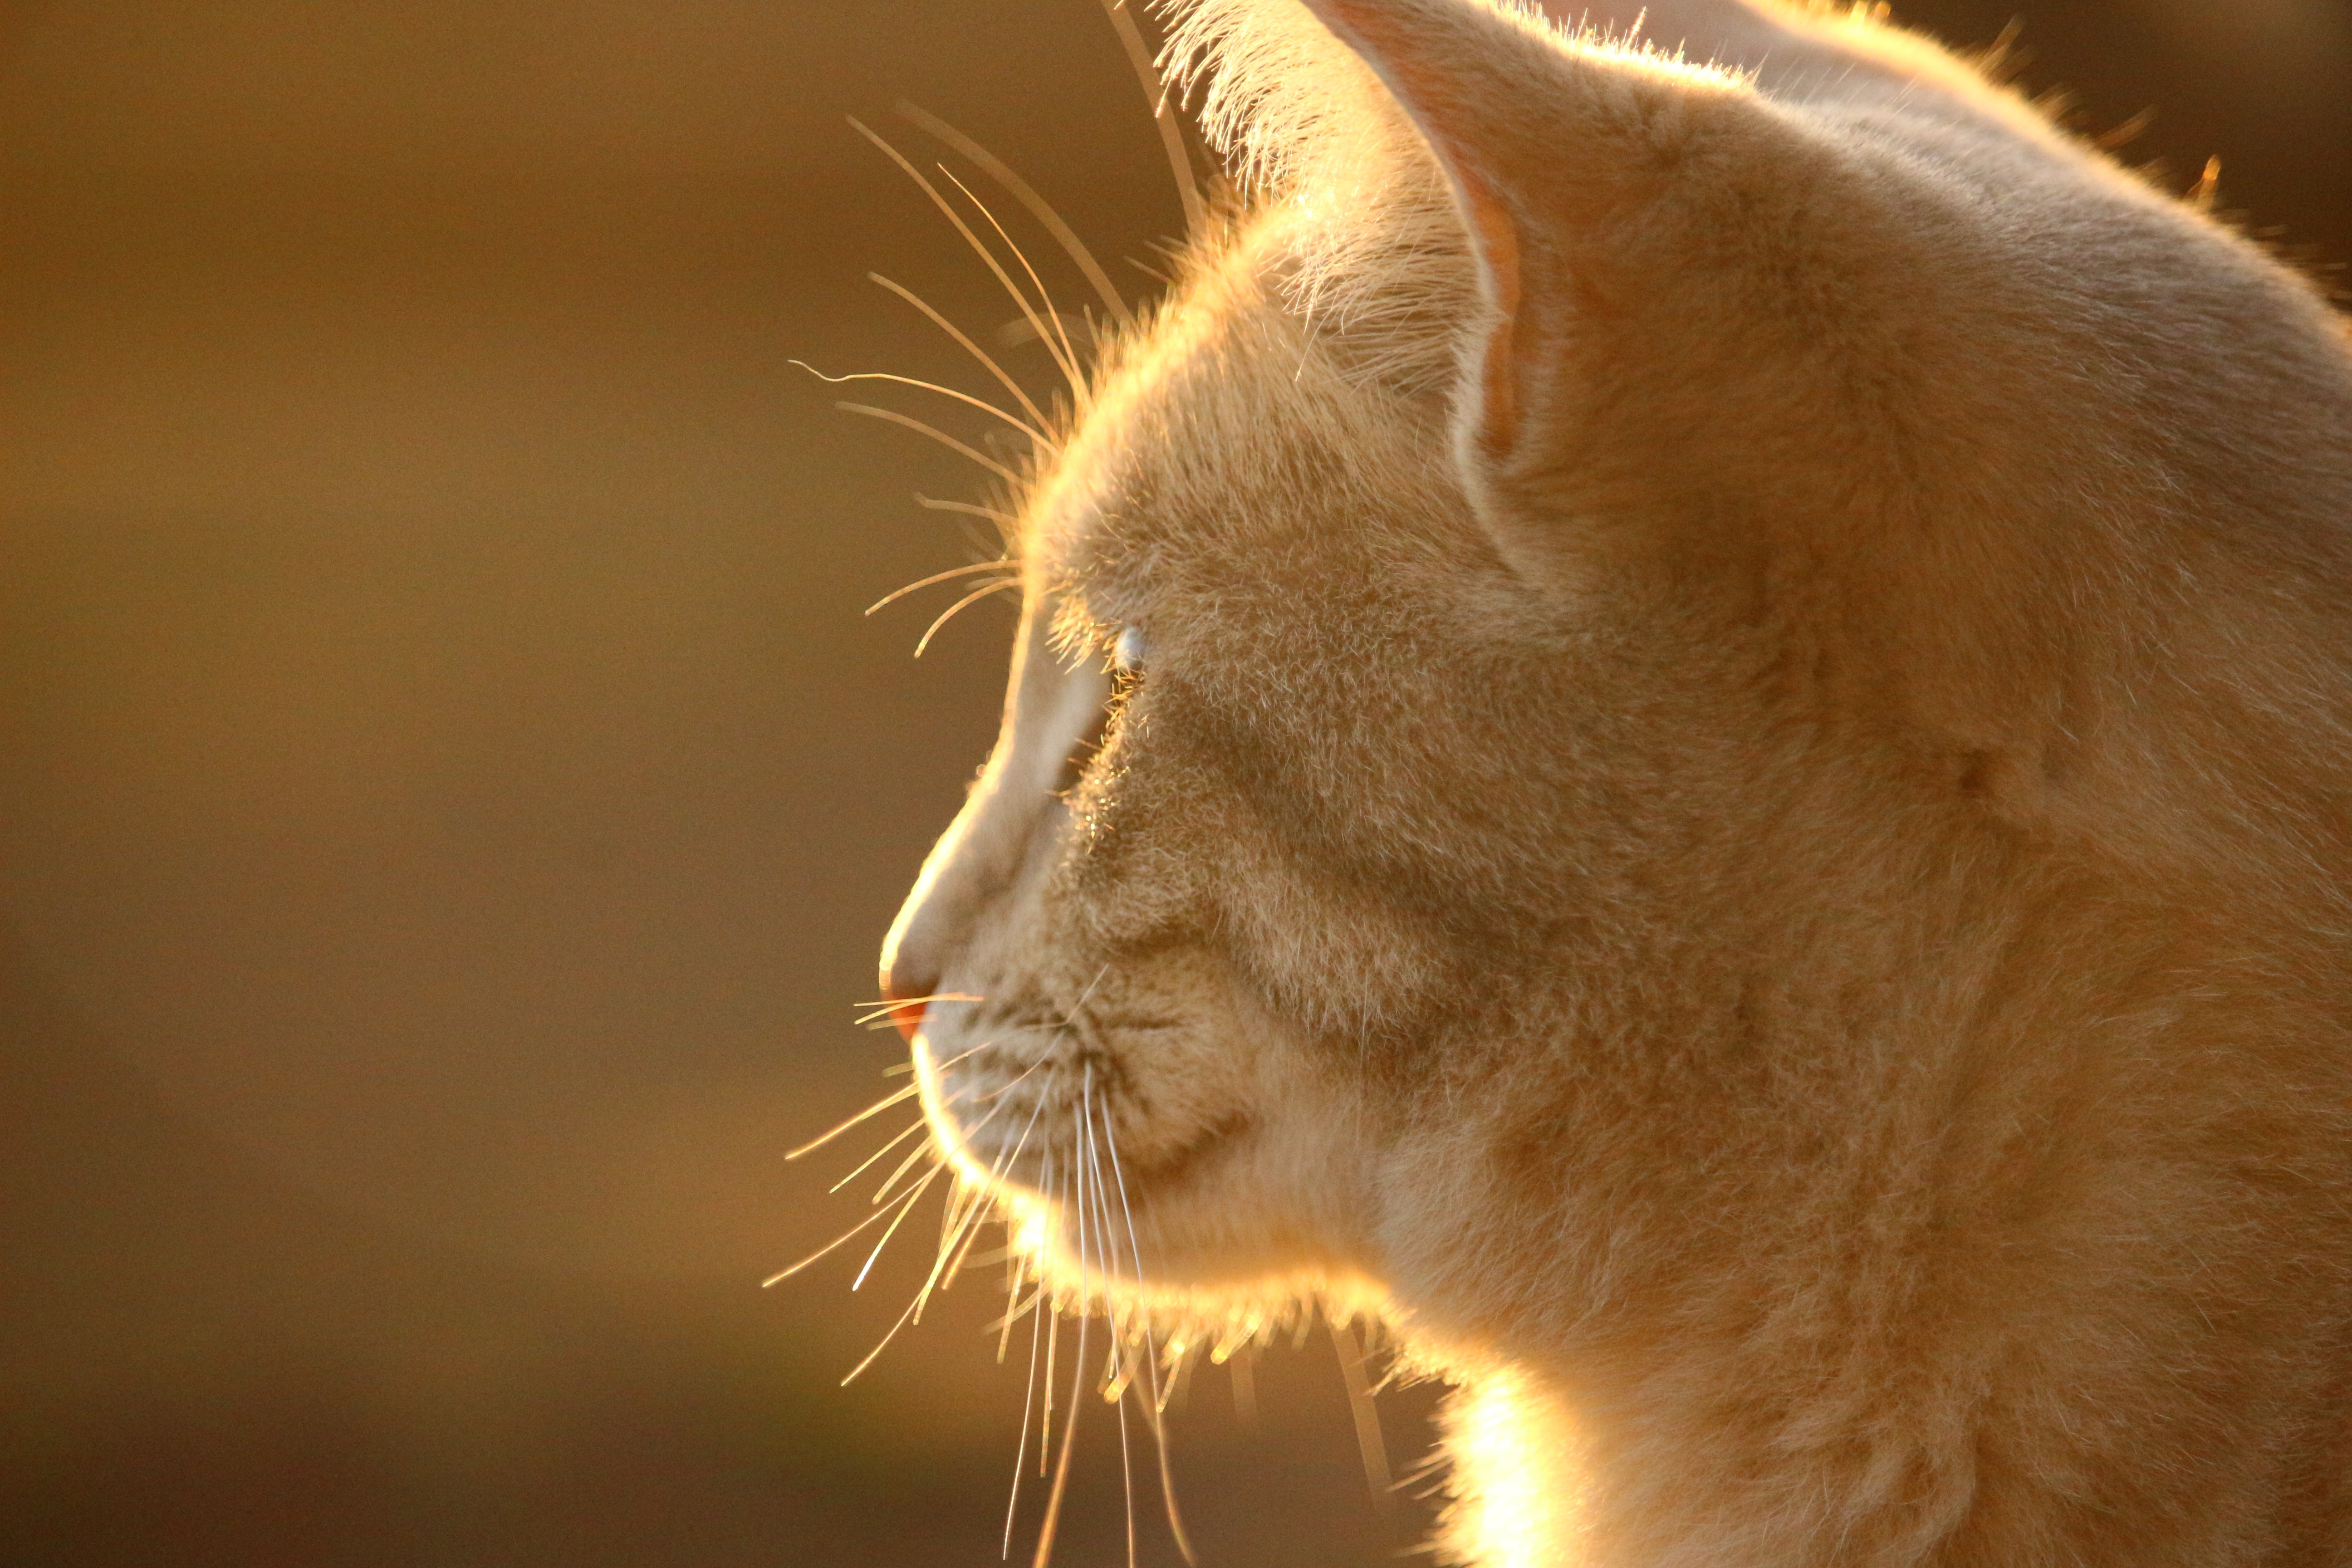
light, cat, autumn, mammal, fauna, yawn, close up, nose, whiskers, snout, vertebrate, mackerel, cat face, macro photography, cat portrait, evening light, small to medium sized cats, cat like mammal